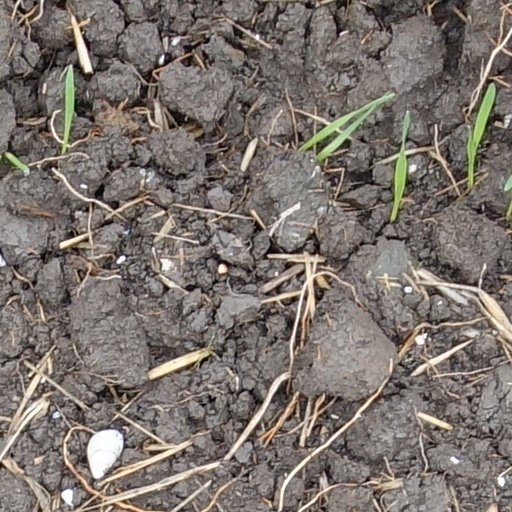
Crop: wheat